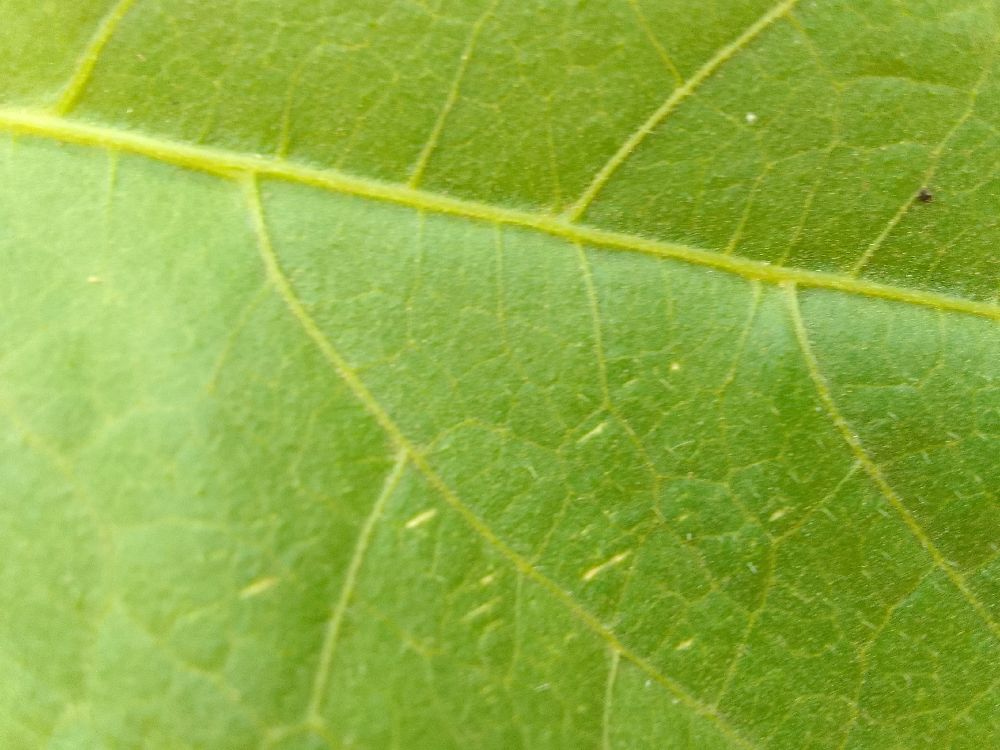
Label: healthy